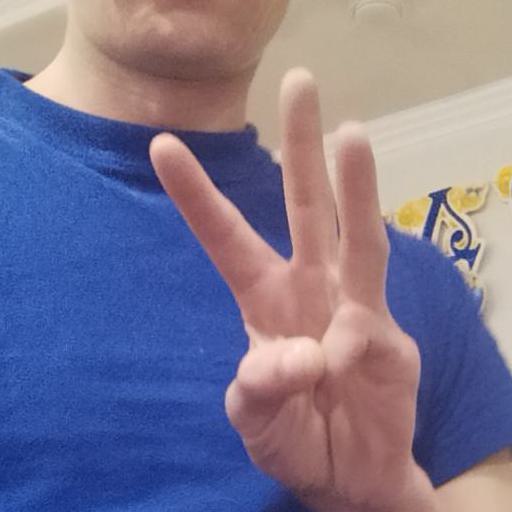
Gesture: three